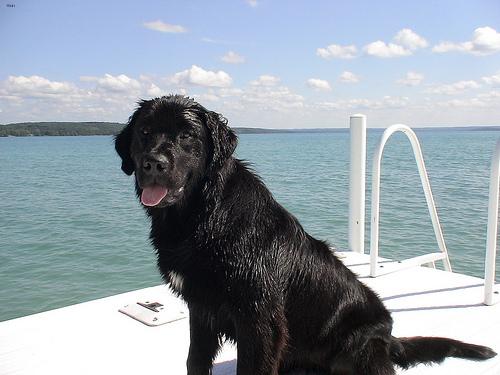
Breed: newfoundland